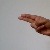
The image shows a hand gesture representing the letter 'H' in Indian Sign Language.